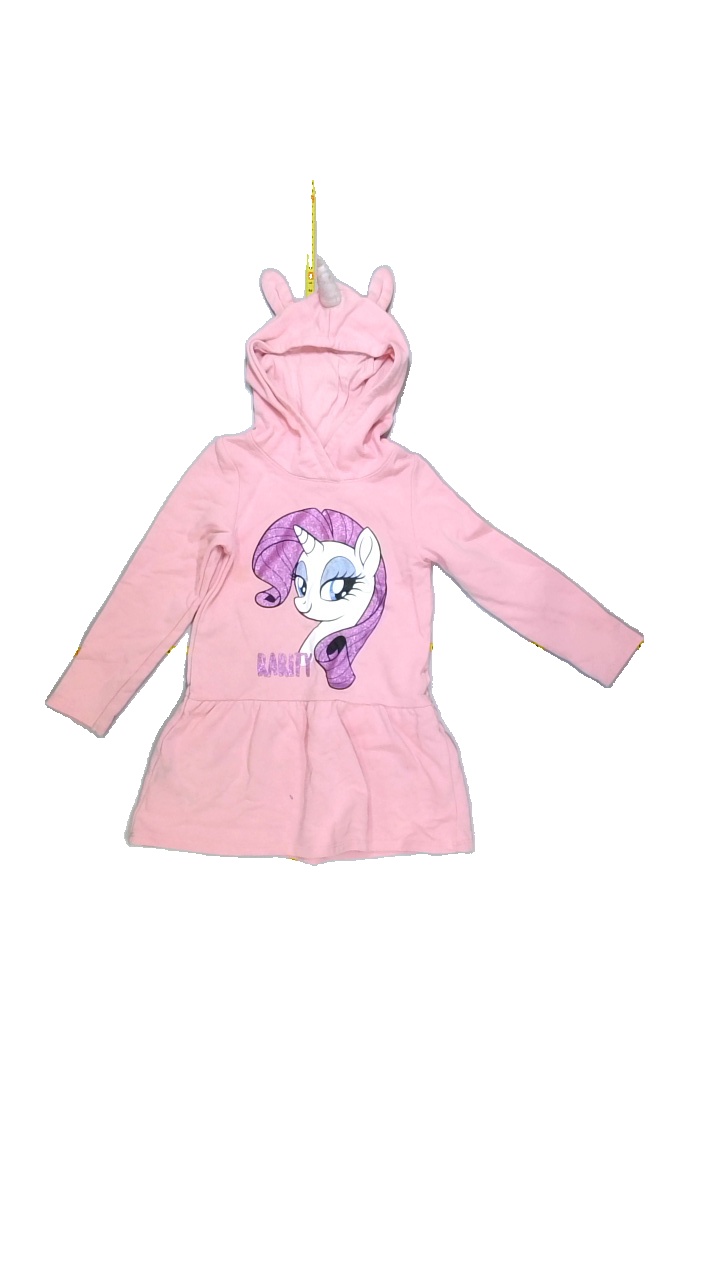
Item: Dress (Children)
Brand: H&m
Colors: Pink, White, Purple, Blue, Black, Multicolor
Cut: Regular
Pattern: Other
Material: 70%cotton 30%polyester
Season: Spring
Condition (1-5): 2
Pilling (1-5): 2
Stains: Minor
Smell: Minor
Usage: Export
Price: <50